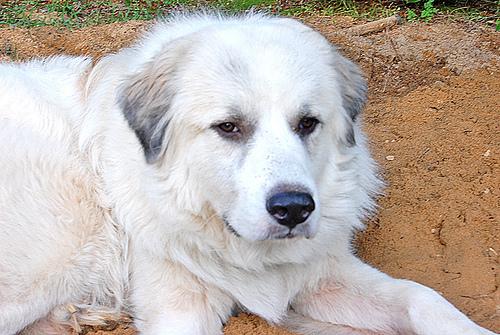
Breed: great pyrenees